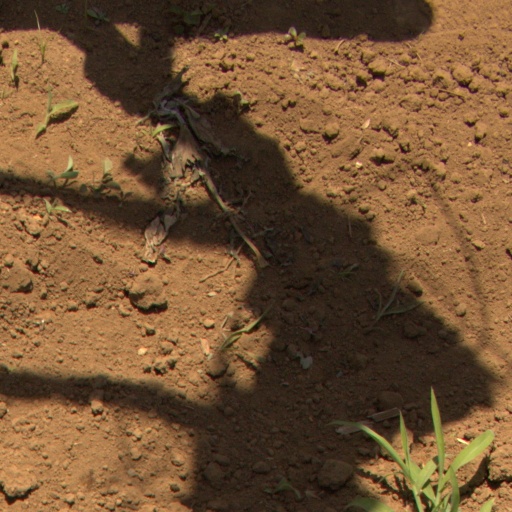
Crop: Jerusalem artichoke